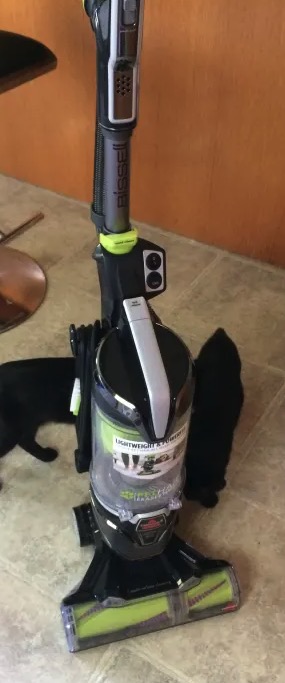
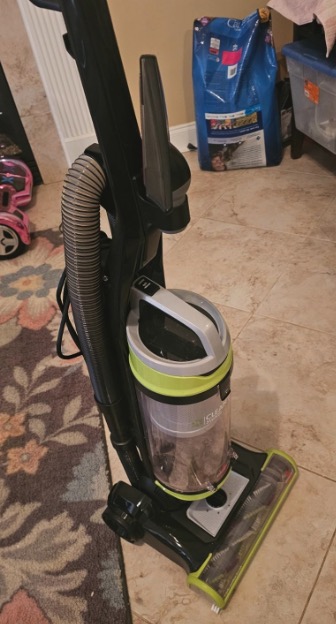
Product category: items_vacuum
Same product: no